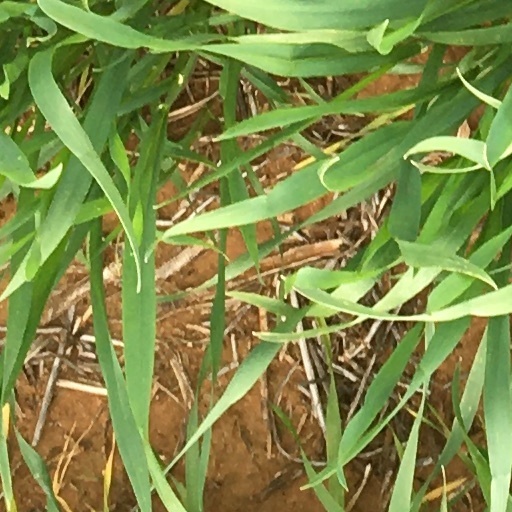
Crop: wheat